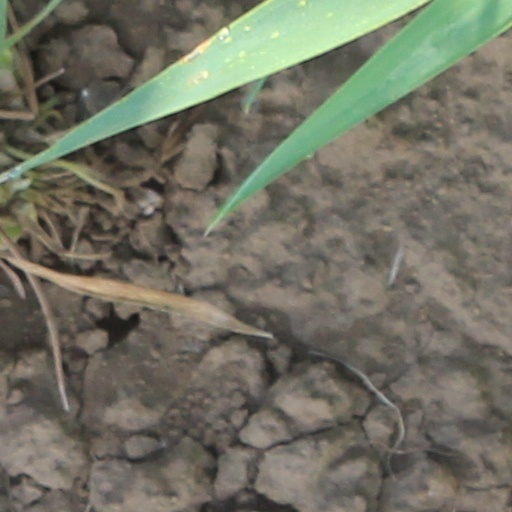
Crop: wheat